Prometheus Bound (Thomas Cole)

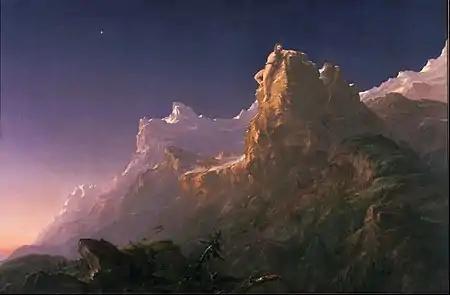
"Prometheus Bound" (1847). Oil on canvas; 163 cm (64 in) x 244 cm (96 in). Fine Arts Museums of San Francisco. <a href="http%3A//art.famsf.org/thomas-cole/prometheus-bound-199728">1997.28

Prometheus Bound is an 1847 oil painting by American artist Thomas Cole. "Prometheus Bound" is one of Cole's largest paintings, and like his other major works of the 1840s it was not the result of a commission. It draws from the ancient Greek tragedy "Prometheus Bound" by Aeschylus. In the painting, Prometheus is chained to a rock on Mount Caucasus in Scythia. Zeus has punished him for endowing humans with life, knowledge, and specifically for giving humans fire. Each day a raptor comes to feed on Prometheus's liver, which regrows between visits, making Zeus's punishment even more cruel.